Nottingham Mercury

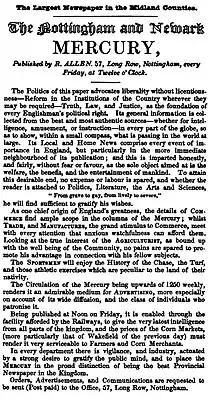
An advertisement for the "Nottingham and Newark Mercury" published by Richard Allen in the Midland Counties’ Railway Companion of 1840

The first paper to use the title "Nottingham Mercury" was launched on 1 January 1714 by John Collyer and printed at the Hen Cross. Originally called "The New Mercury" it was quickly renamed the "Nottingham Mercury". It was published to offer an alternative view to that in William Ayscough’s "Weekly Courant" but it only lasted a few years before ceasing publication around 1727.